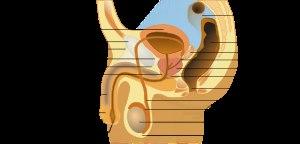
Le pénis humain, ou la verge, est l’organe masculin de miction et de copulation chez l'Homo sapiens. Il appartient à l'appareil urinaire et à l’appareil reproducteur masculin.
Les testicules sont les gonades mâles des animaux. Ils appartiennent à l'appareil reproducteur masculin, ce sont les homologues des ovaires. Ils ont une double fonction, plus ou moins exprimée selon les périodes de la vie :
Les méthodes de contraception masculine thermique tirent leur efficacité du fait de l'altération de la fonction de thermorégulation du scrotum.
L’épididyme est une partie du système reproducteur masculin ou des mammifères mâles.
Les canaux éjaculateurs constituent une partie de l'appareil reproducteur masculin et sont à l'origine du réflexe de l'éjaculation. Ce sont deux conduits très courts, essentiellement localisés dans la partie postérieure de la prostate.
La prostate est une glande exocrine de l'appareil génital masculin. Sa fonction principale est de sécréter une partie du liquide séminal, l'un des constituants du sperme, et de le stocker.